Ufa Belaya River Bridge

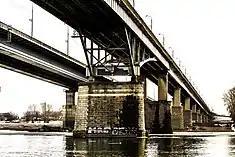

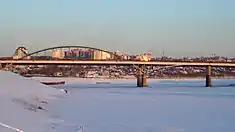
Ufa Belaya River Bridge in winter of 2011

This most in fact consist from two bridges which located near. One of them was built in 1956 and second was built in 1993. In 2018 years regional authorities informed about plan new bridge over the Belaya River in the alignment of Vorovsky Street at the southern exit of Ufa. New bridge by the plan will be located between 1956 bridge and 1993 bridge.